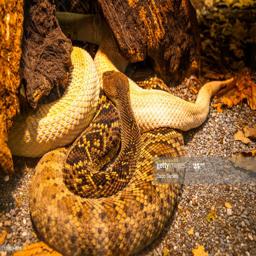
Animal: snakes